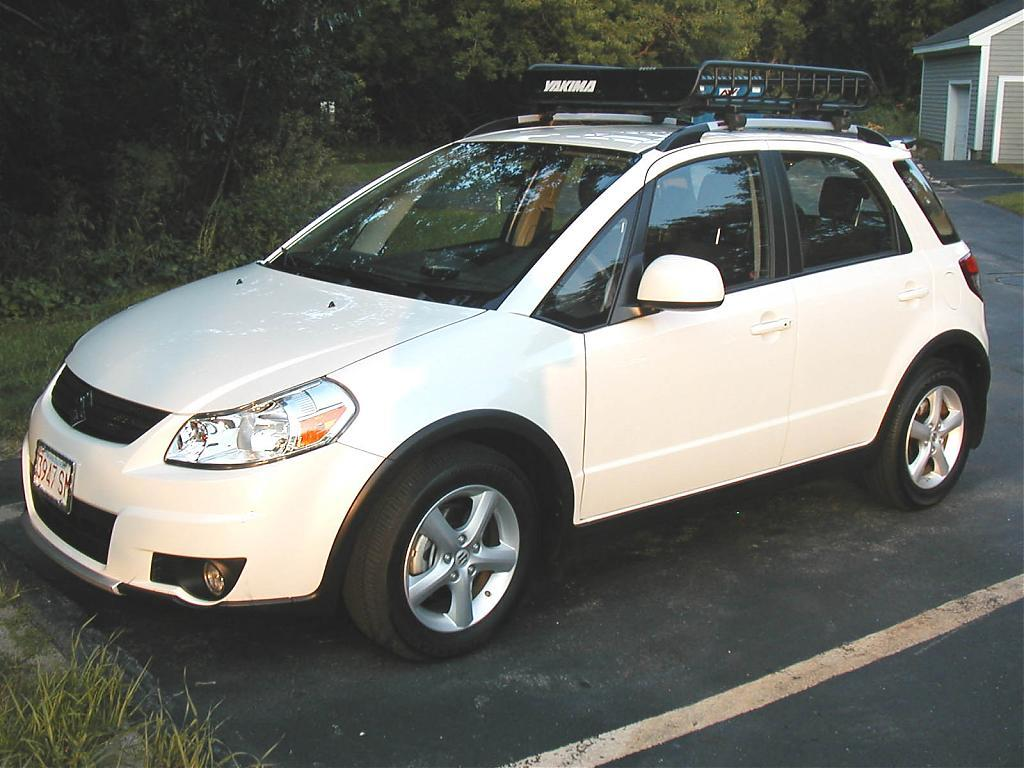
Car model: 2012 Suzuki SX4 Hatchback